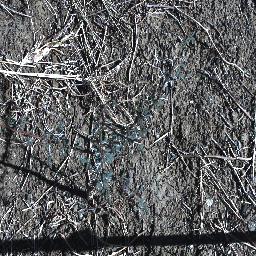
Label: prickly_acacia